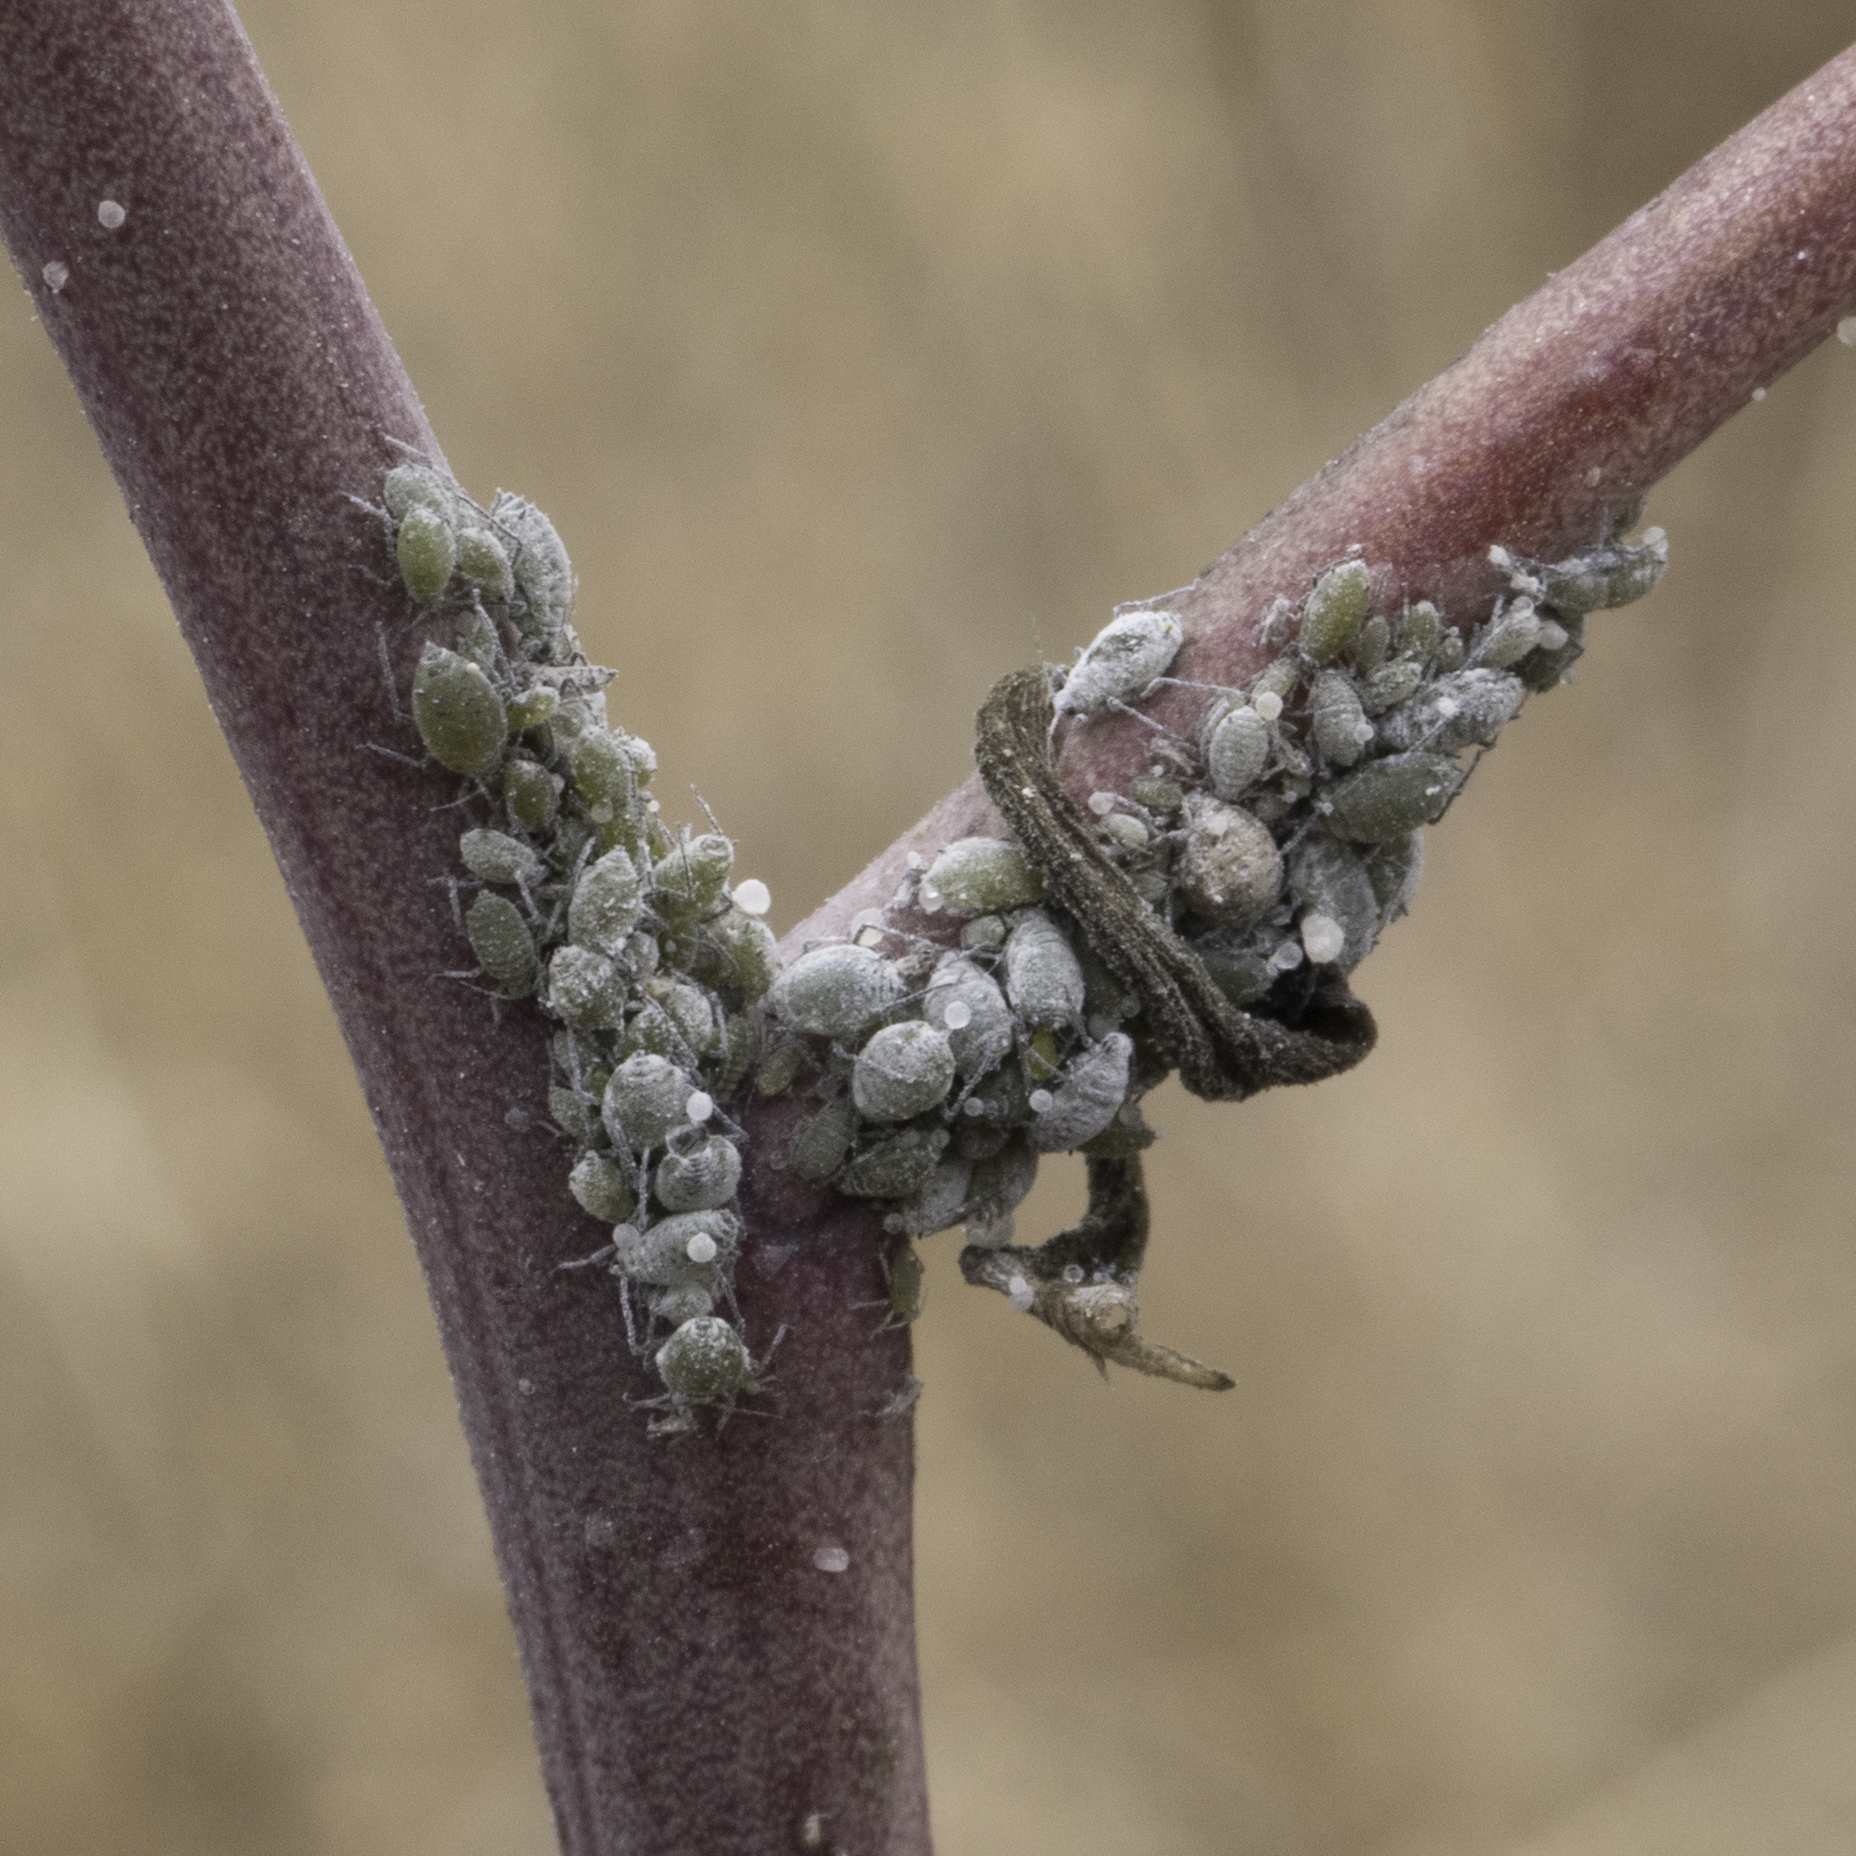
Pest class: cabbage_aphid